USS Siboney (ID-2999)

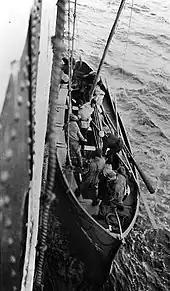
The first of two lifeboats from the torpedoed British troopship to be rescued by "Siboney" on 21 June 1918

"Siboney" sailed from Philadelphia on 16 April as a unit of the Cruiser and Transport Force, and arrived at Newport News two days later to embark her first contingent of troops. She departed Hampton Roads on 23 April and joined her first convoy the following day. On 25 April, her rudder jammed; and, in the ensuing confusion, transports and collided and had to return to New York. On 4 May, the convoy was joined by the war zone escort of eight destroyers and, on 6 May, "Siboney" arrived at Brest. Debarking her troops, she sailed the following day and arrived at Hoboken, New Jersey, on 15 May.